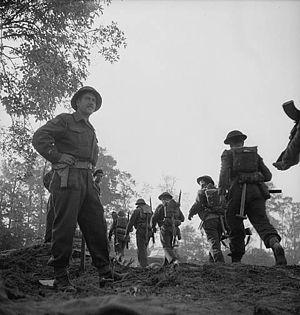
L'opération Spring est une opération militaire menée par les forces alliées, principalement le Canada, pendant la Seconde Guerre mondiale. Elle s'est déroulée au sud de Caen lors de la bataille de Normandie entre le 25 et le 27 juillet 1944. Elle a pour but de fixer les forces allemandes, principalement les divisions blindées, à l'est du front pour faciliter à l'ouest l'opération Cobra menée par les Américains qui tentent de percer le front dans le sud du Cotentin.